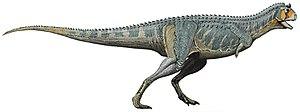
Spinostropheus est un genre éteint de dinosaures théropodes carnivores de l'infra-ordre des cératosauriens datant du Jurassique et retrouvé au Niger.